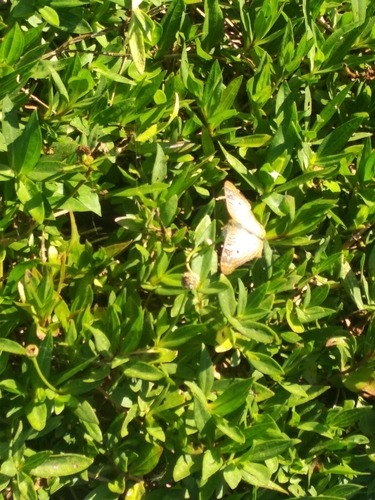
Scientific name: Anartia jatrophae
Common name: White peacock
Family: Nymphalidae
Order: Lepidoptera
Pollinator type: Primary pollinator
Habitat: Gardens, parks, and open areas
Geographic range: Southern United States to Argentina
Conservation status: Least Concern